Avenue Louise

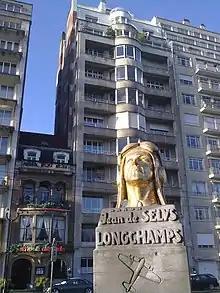
Bust of Jean de Sélys Longchamps in front of the Gestapo's former headquarters, at number 453

During World War II, following the German invasion of Belgium, Brussels was occupied by the German military. The Nazi security organisation, the Sicherheitspolizei-Sicherheitsdienst (Sipo-SD), of which the Gestapo was a part, set up their Brussels headquarters on the Avenue Louise. They occupied numbers 347, 418, 453 and 510; initially their headquarters were at number 453, in the "Résidence Belvédère".